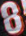
Number: 8